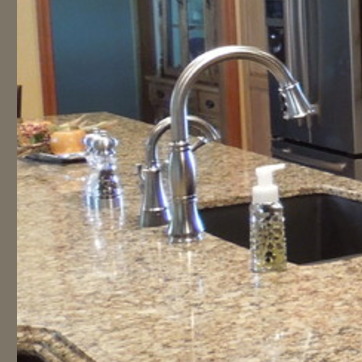
Material: metal